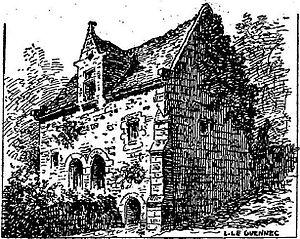
Guipavas
Guipavas [gipava] est une commune du département du Finistère, en région Bretagne, en France. La commune fait partie de Brest Métropole.